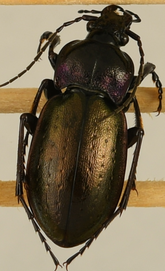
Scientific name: Carabus nemoralis
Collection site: Treehaven Site (TREE), plot TREE_006